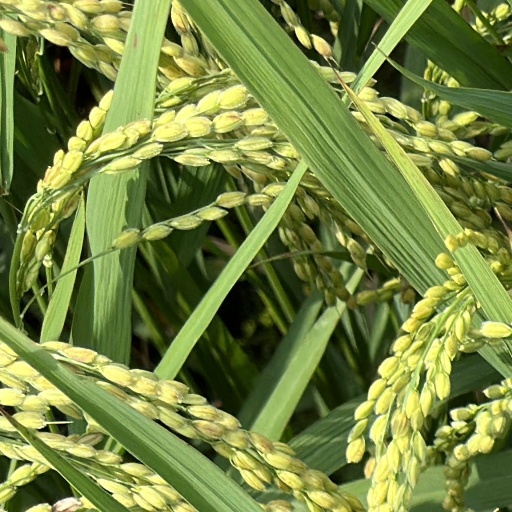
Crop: rice